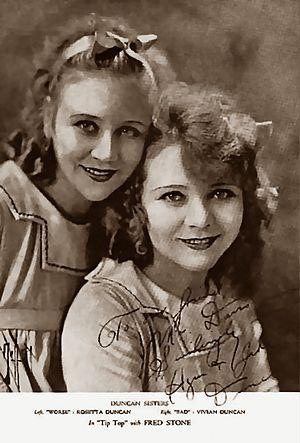
Les Duncan Sisters sont un duo de vaudeville américain essentiellement actif dans les années 1910 à 1930. Il est formé par deux sœurs : Rosetta Duncan et Vivian Duncan.